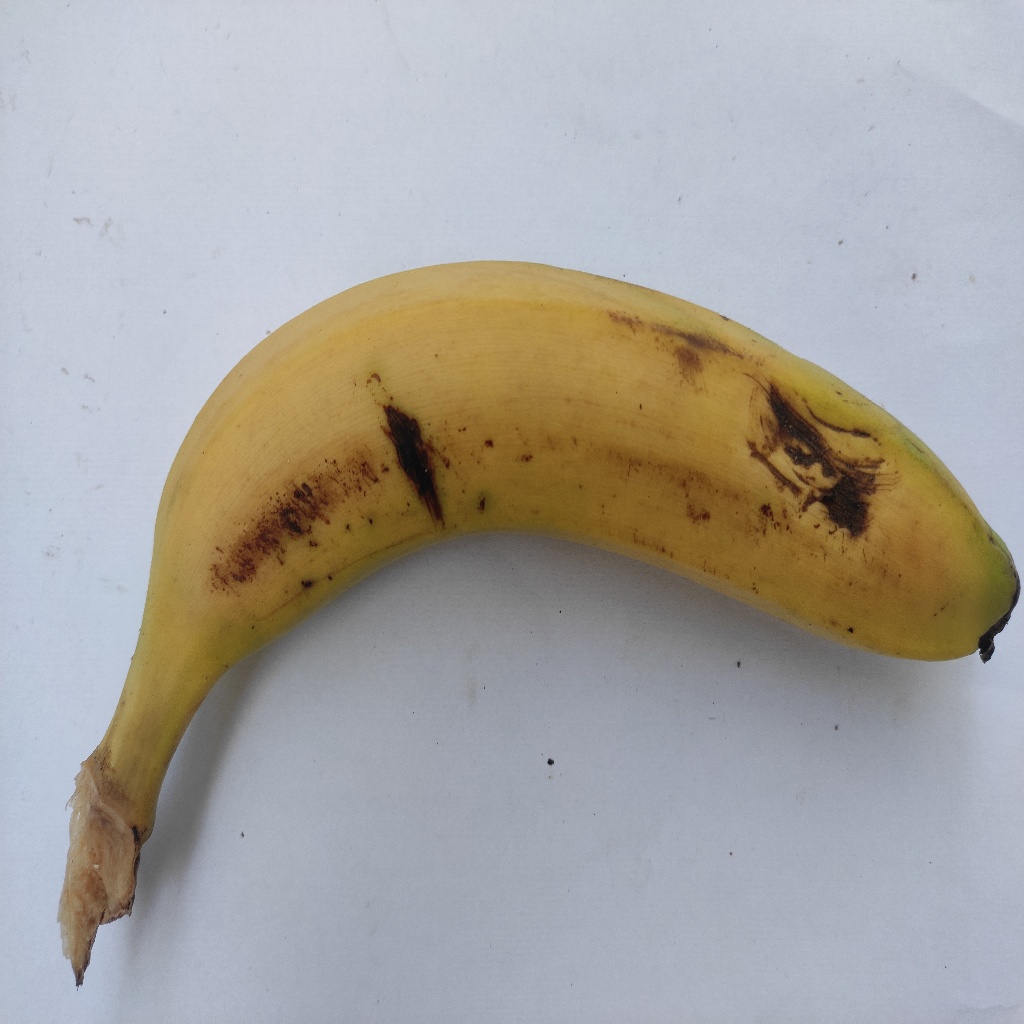
Crop: banana
Quality class: Class_A